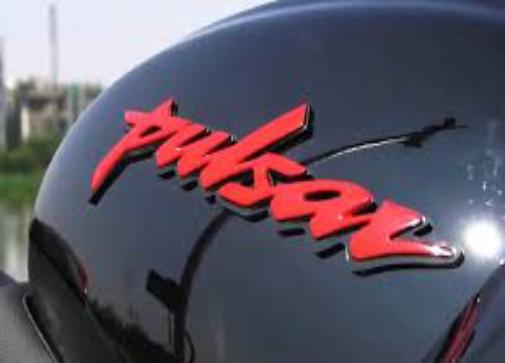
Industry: Others